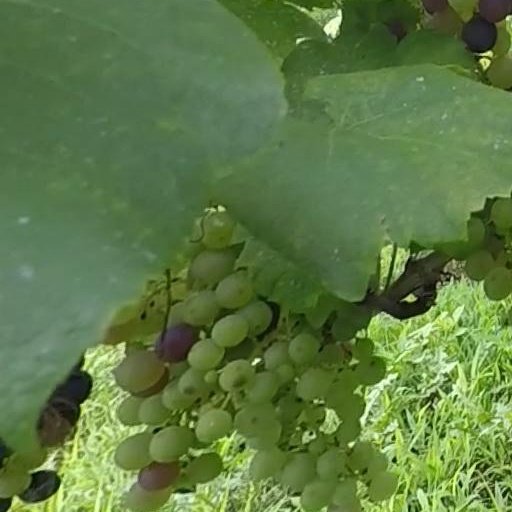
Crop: grape